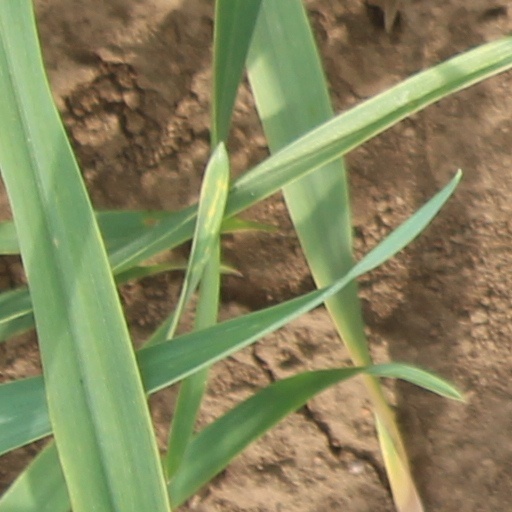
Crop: wheat